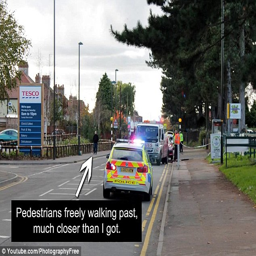
the photographer insisted that the road was open to pedestrians when he took his pictures